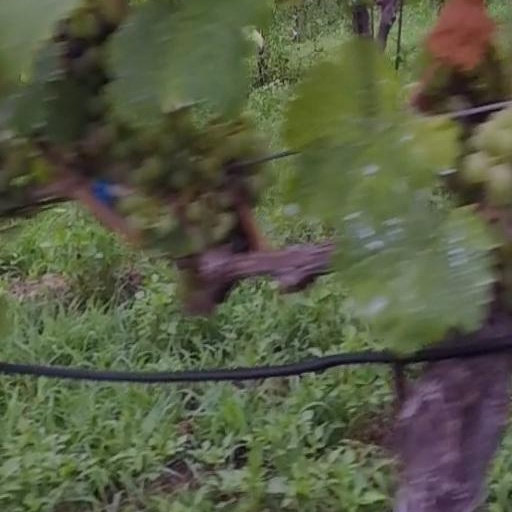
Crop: grape